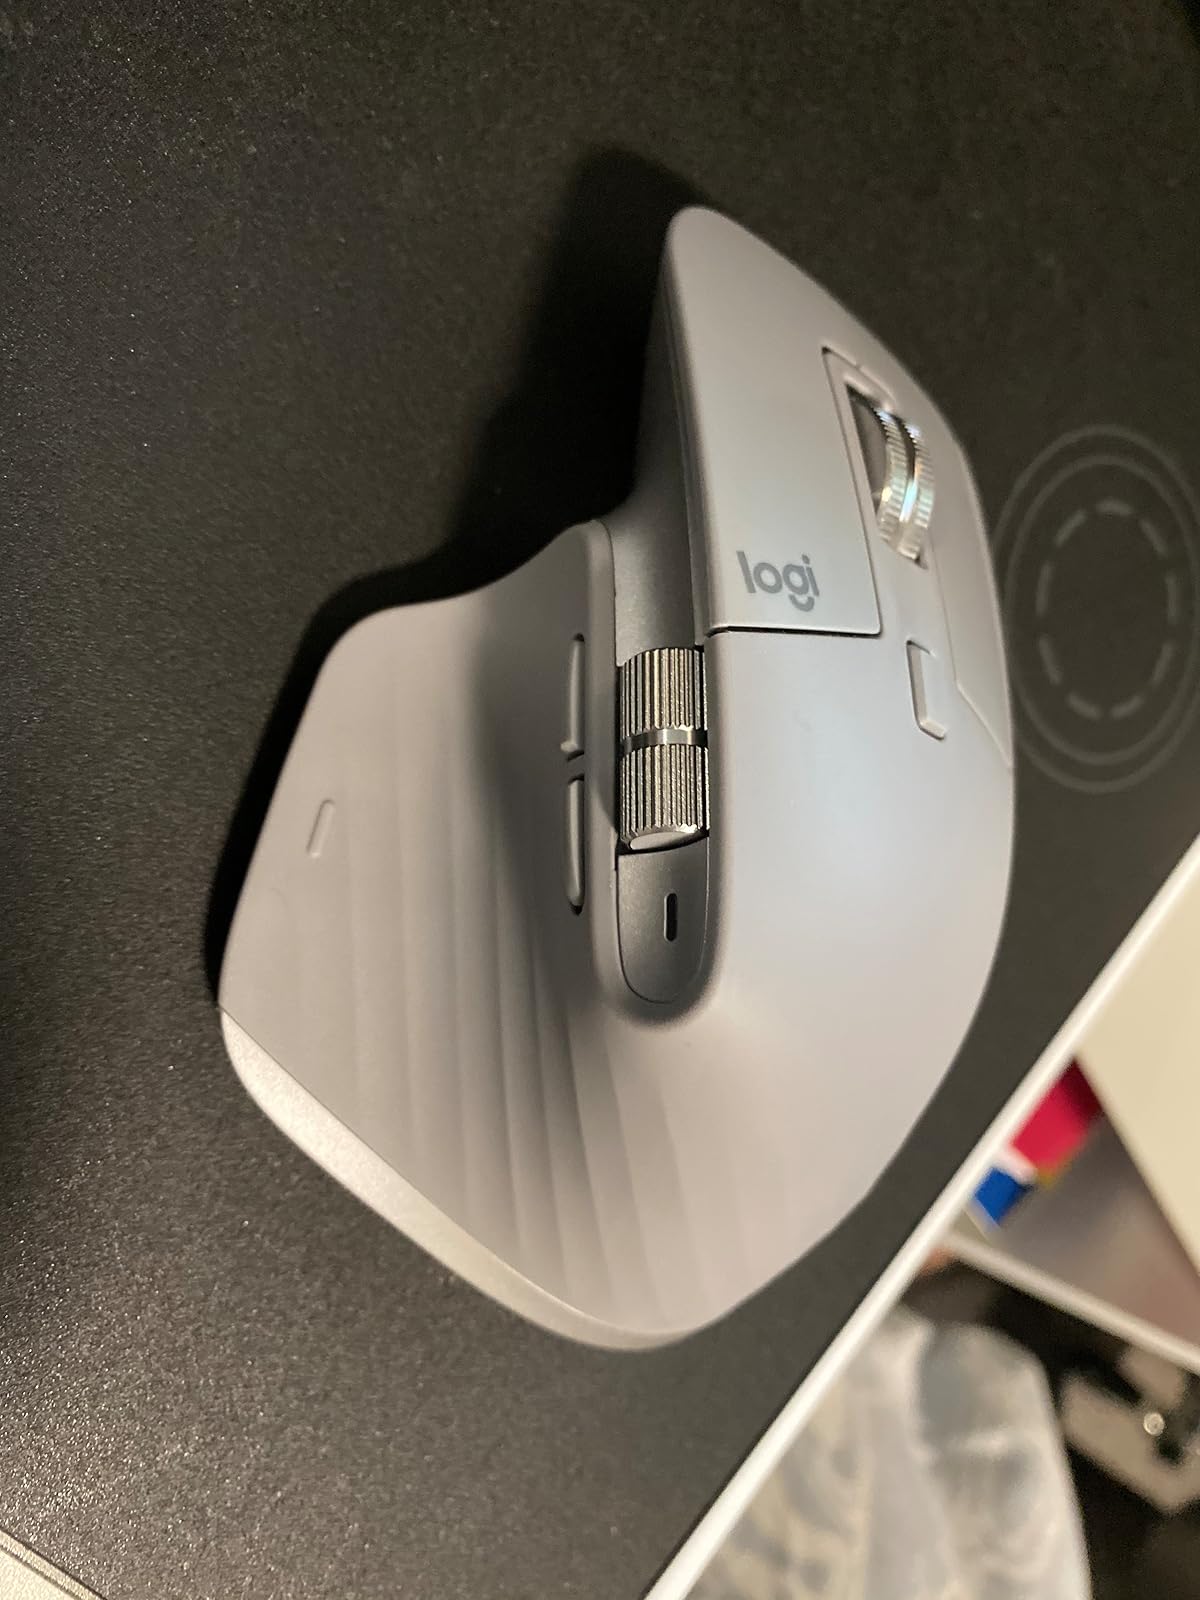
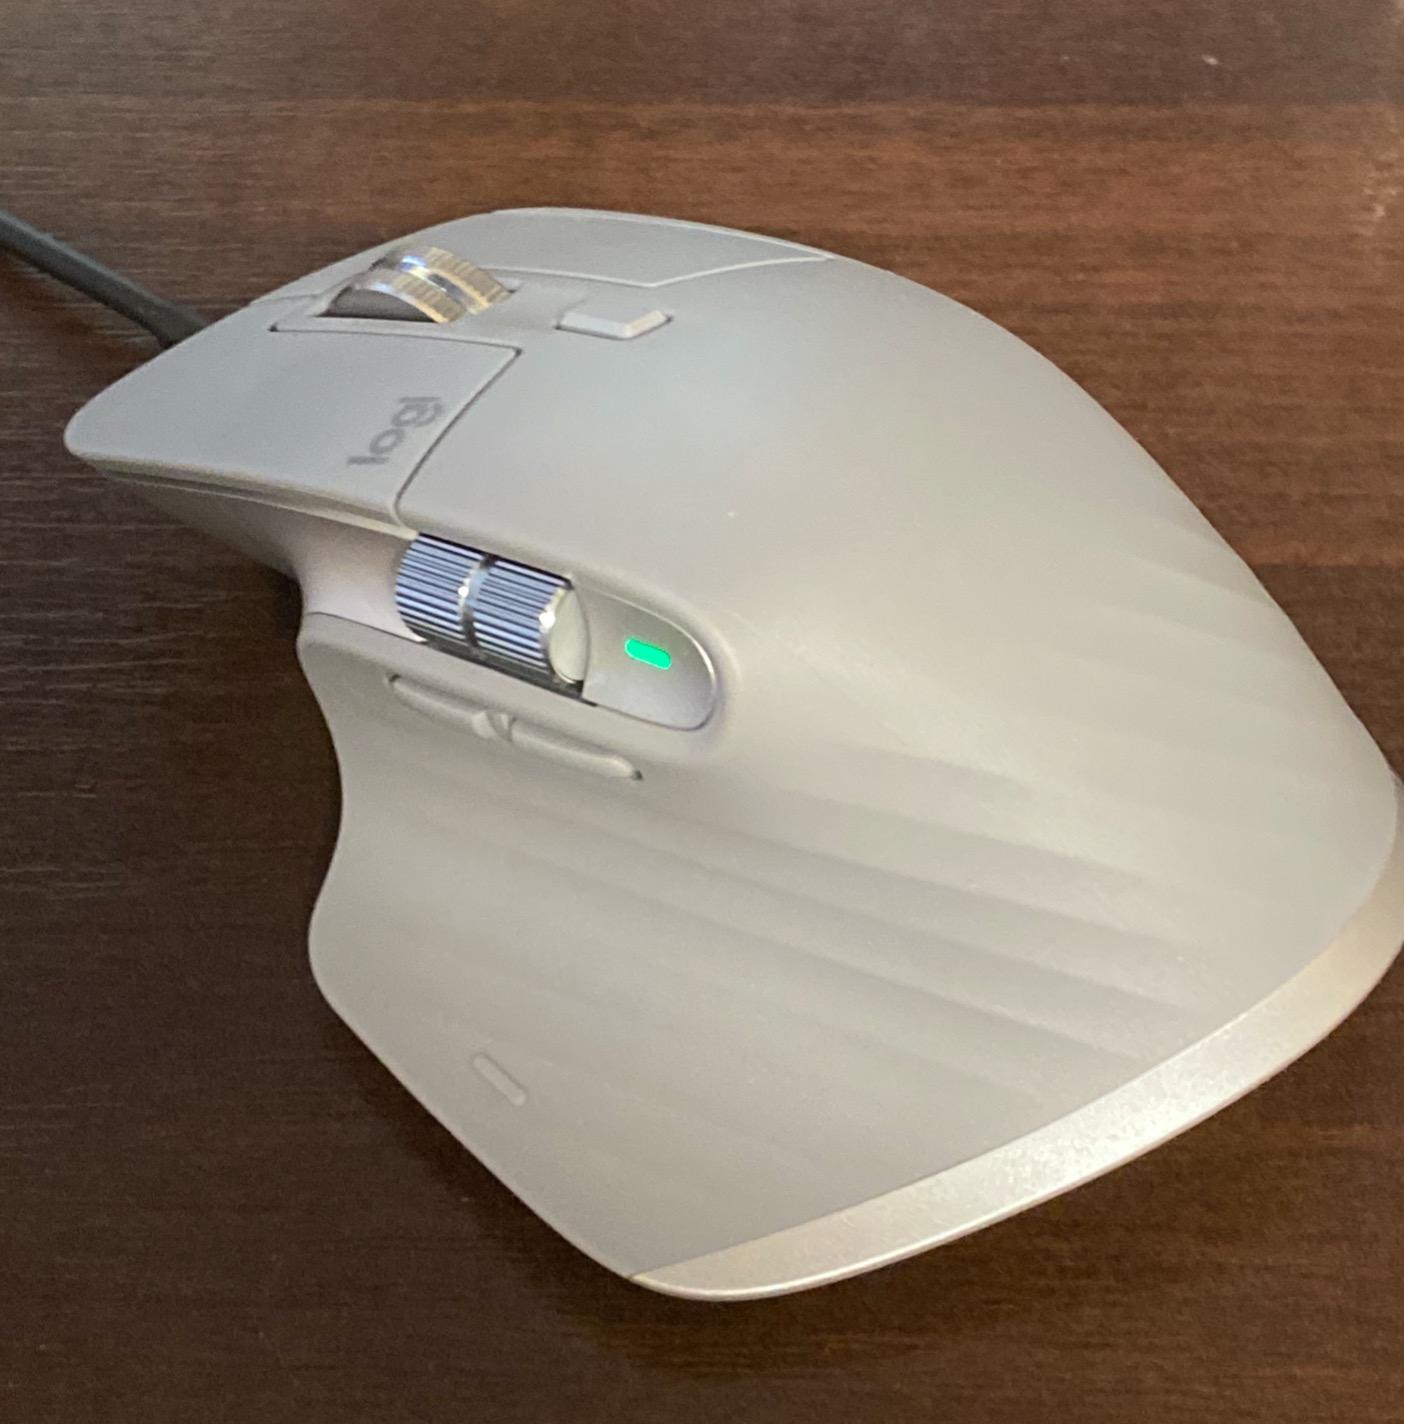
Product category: mouse
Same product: yes